City of Bristol Rifles

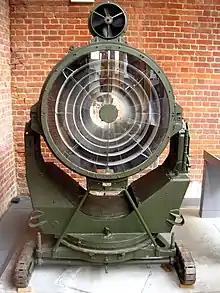
90 cm Projector Anti-Aircraft, displayed at Fort Nelson, Portsmouth

Unlike the 48th (SM) Division, which had over a year of trench service before undertaking its first attack, the 61st had only a matter of weeks. Each battalion did a short tour of duty for each battalion in the front line near Neuve Chapelle, and C Company of 2/4th Bn carried out a trench raid on 4/5 July, 'led with great dash and gallantry' Capt Frank Hannam, who died of his wounds and was unsuccessfully recommended for a posthumous Victoria Cross. The division was then thrown into the Attack at Fromelles on 19 July, a diversionary attack to relieve pressure on the Somme front. The attacking troops were committed to a short advance over flat, waterlogged country against strong defences including concrete machine gun emplacements. The attack was timed for 17.30 on 19 July, after several days' bombardment of the enemy wire and breastworks. 2/4th Gloucesters were among the attacking battalions, and suffered from German shellfire while they waited all day in their jumping-off positions. When the signal was given to advance the men were hit by Shrapnel shells as they tried to exit the Sally ports, and these had to be abandoned and the men went 'over the top' of the parapet. Once in No man's land the machine gun fire was so intense that they made no progress. The attack was a disaster, the assaulting battalions taking very heavy casualties. 61st (2nd SM) Division was only used for trench-holding for the rest of the year.